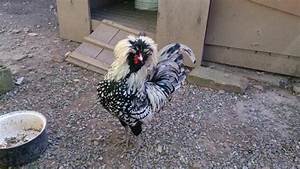
Label: gallina